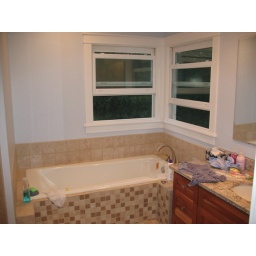
The master bath has a garden tub and a large shower. The corner windows match those in the bedroom.